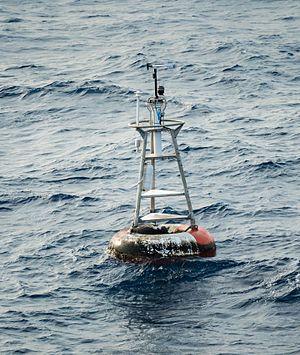
Null Island est une île imaginaire située dans le golfe de Guinée, créée par Natural Earth. Cette île, un carré d'un mètre de côté, se situe au croisement de l'équateur et du méridien de Greenwich, aux coordonnées 0°N 0°E.
Le méridien de Greenwich est le méridien qui sert de référence internationale de longitude, d'où son nom de « méridien origine ». Néanmoins, c'est le méridien de référence de l'IERS situé à une centaine de mètres qui sert, par exemple, de référence pour le système de géolocalisation GPS, le système géodésique WGS 84, pour toutes les cartes marines de l'organisation hydrographique internationale depuis 1983 et, également, pour la navigation aérienne par l'organisation de l'aviation civile internationale depuis 1989.